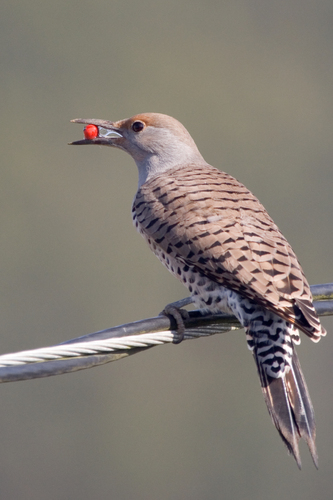
this medium sized bird has an awesome stripped pattern of grey and black down its back and a smooth, solid gray head.
the bird is grey with brown and grey speckled body and speckled inner and outer rectrices.
this bird has a light gray throat, light brown crown, narrow bill, and black spotted gray wings.
this is a brown bird with black spots, a grey throat and a brown crown.
this bird has a brown crown, a grey throat, and a spotted back and wing
this is a tan and black striped bird with a pointy beak and a slight orange tint around its nape.
this bird features a distinctive light brown and black pattern on its wings feathers, and also a white and black patterned feathers on its abdomen.
a cream-colored bird with a spangled brown and darker brown wing coloring, holding a small red berry in his beak.
this bird has a grey bill and crown, and grey wings with black streaks.
this is a light brown patterned bird with dark brown spots, a gray head with a brown crown and a pointed beak.
Species: Northern Flicker